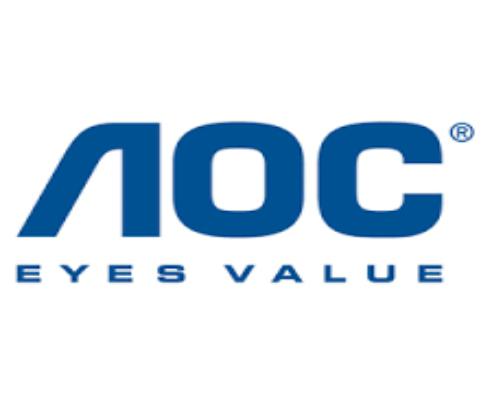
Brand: Admiral Oversea Corporation
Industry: Electronic